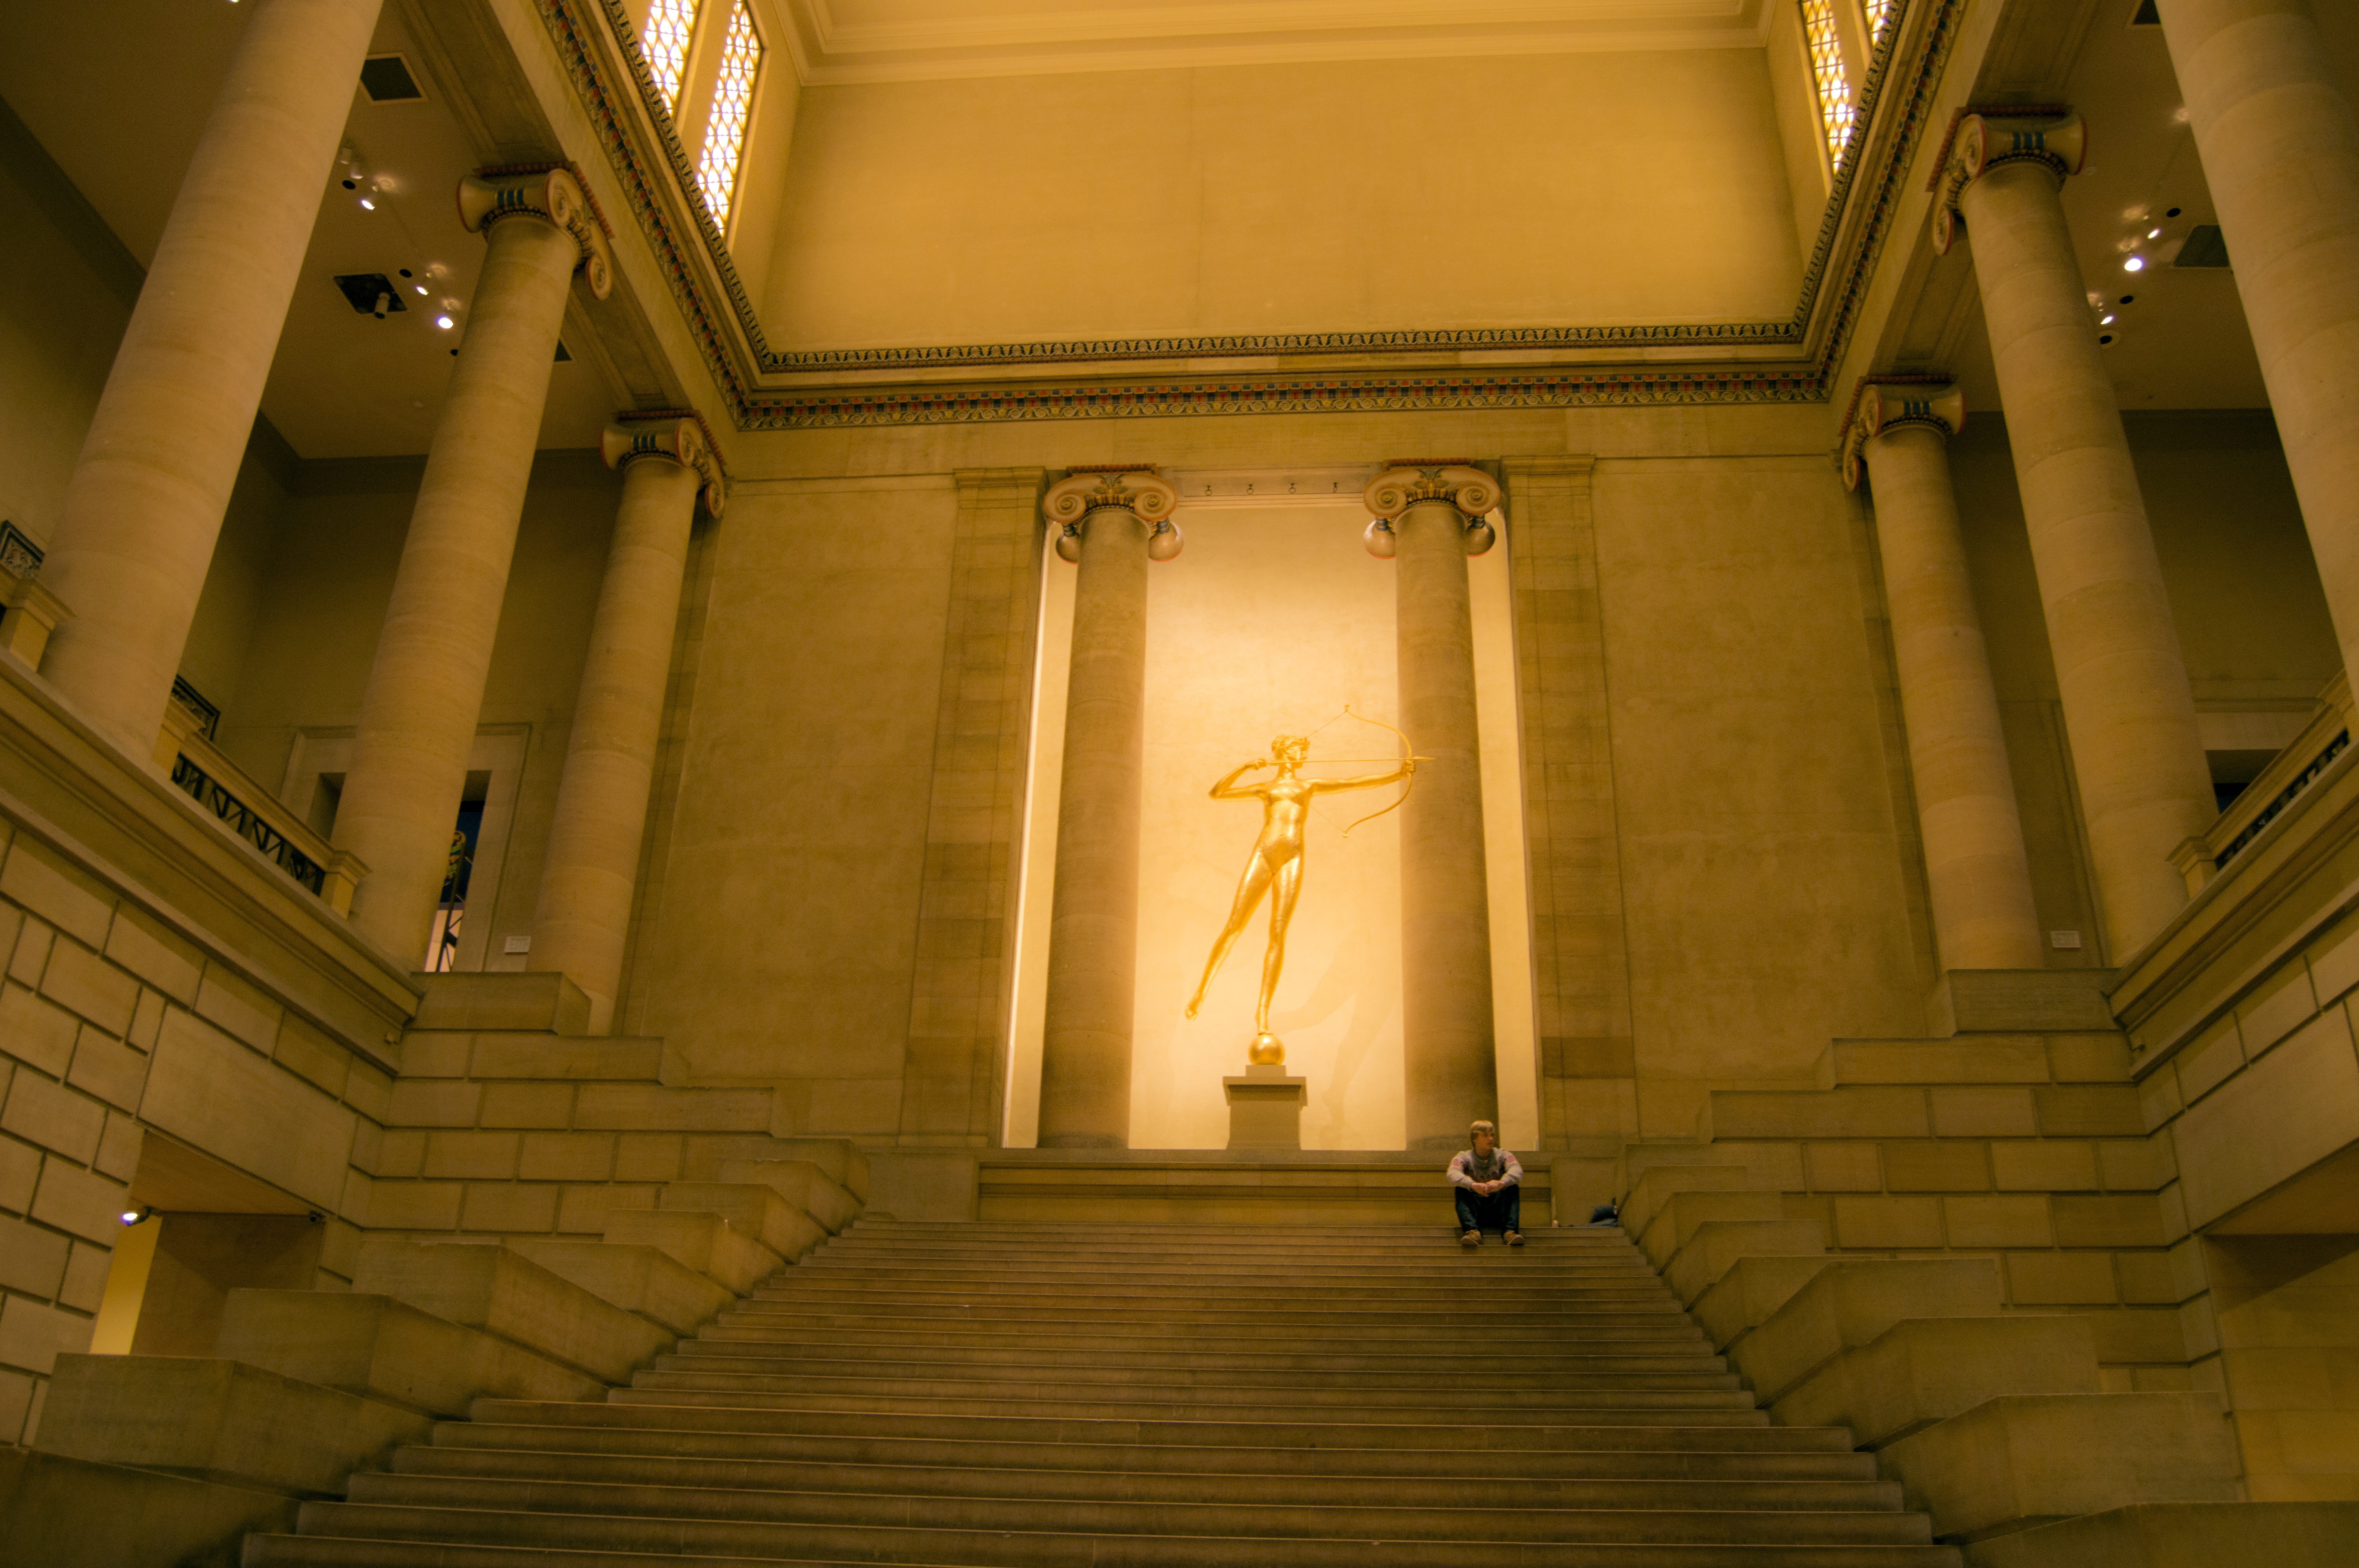
light, architecture, structure, people, wood, interior, building, ceiling, young, column, museum, hall, place of worship, interior design, art, indoors, temple, stairs, symmetry, gallery, culture, historical, tourist attraction, daylighting